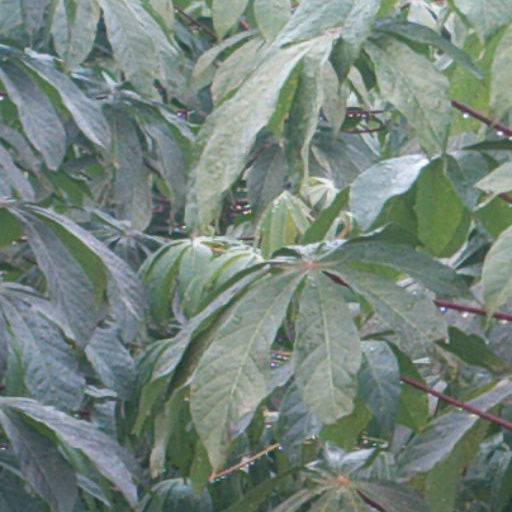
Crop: cassava